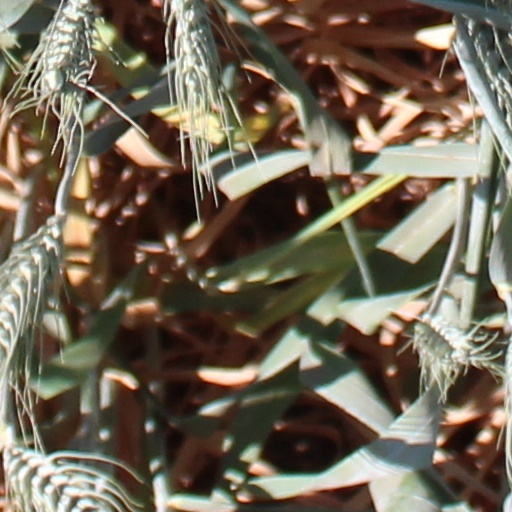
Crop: wheat